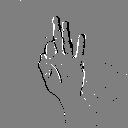
ASL letter: f